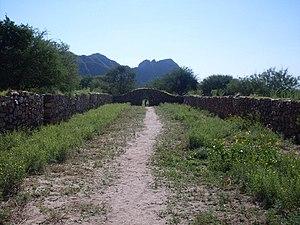
Catamarca est une province du nord-ouest de l'Argentine. Elle est entourée des provinces de Salta au nord, Tucumán et Santiago del Estero à l'est, Córdoba au sud-est, et La Rioja au sud. À l'ouest, elle est contiguë au Chili.